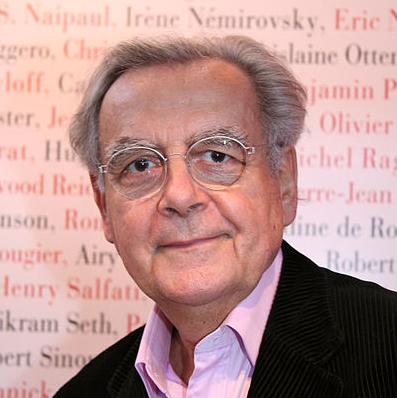
Age: 73